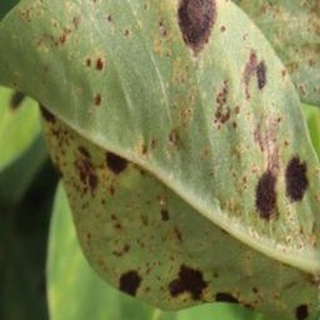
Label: groundnut_rust